Châteauesque

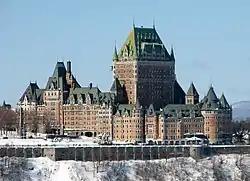
Château Frontenac, a hotel in Quebec City, Quebec, Canada, completed in 1893

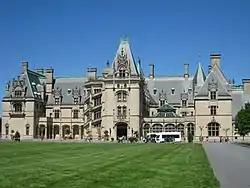
Biltmore, a Vanderbilt house in Asheville, North Carolina, US, completed in 1895

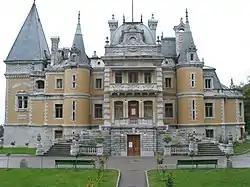
Massandra Palace, a Russian emperor's villa in Crimea, completed in 1900

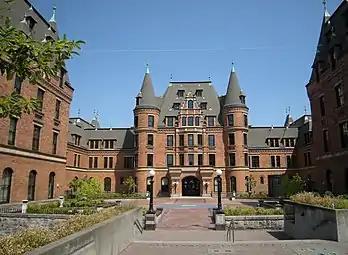
Stadium High School, a secondary school in Tacoma, Washington, USA, completed in 1906

Châteauesque (or Francis I style, or in Canada, the Château Style) is a revivalist architectural style based on the French Renaissance architecture of the monumental châteaux of the Loire Valley from the late fifteenth century to the early seventeenth century.